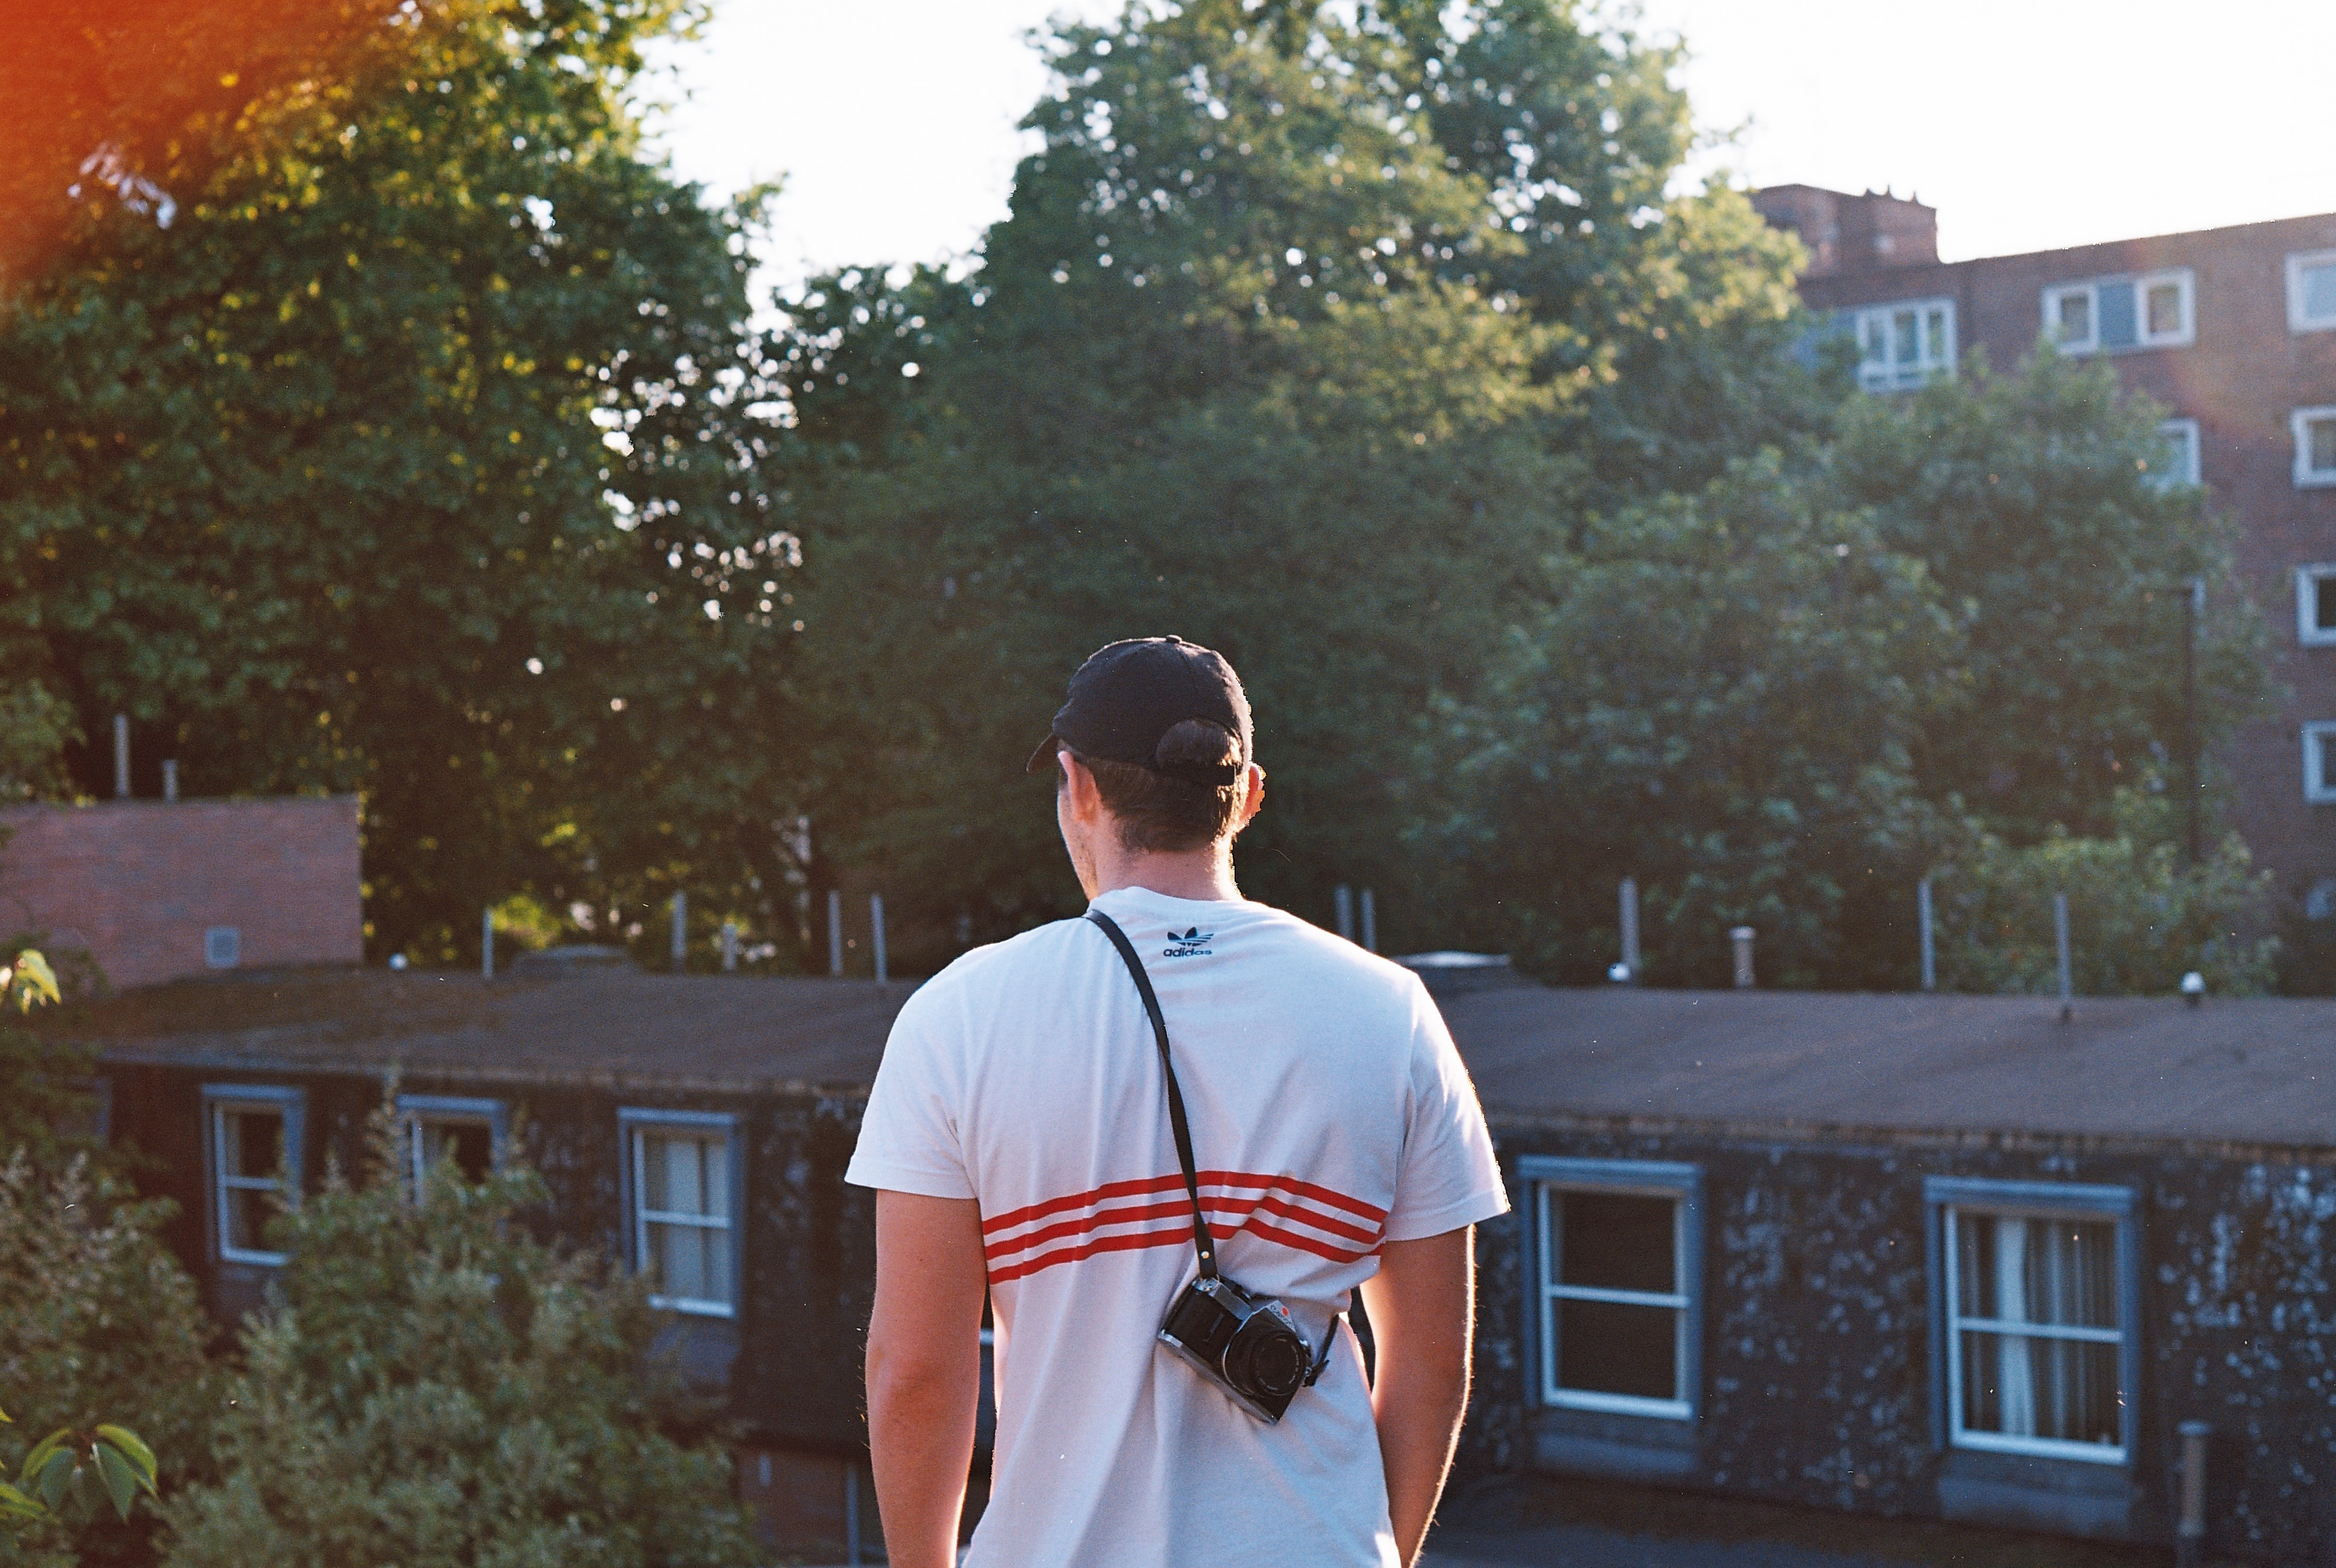
ceremony